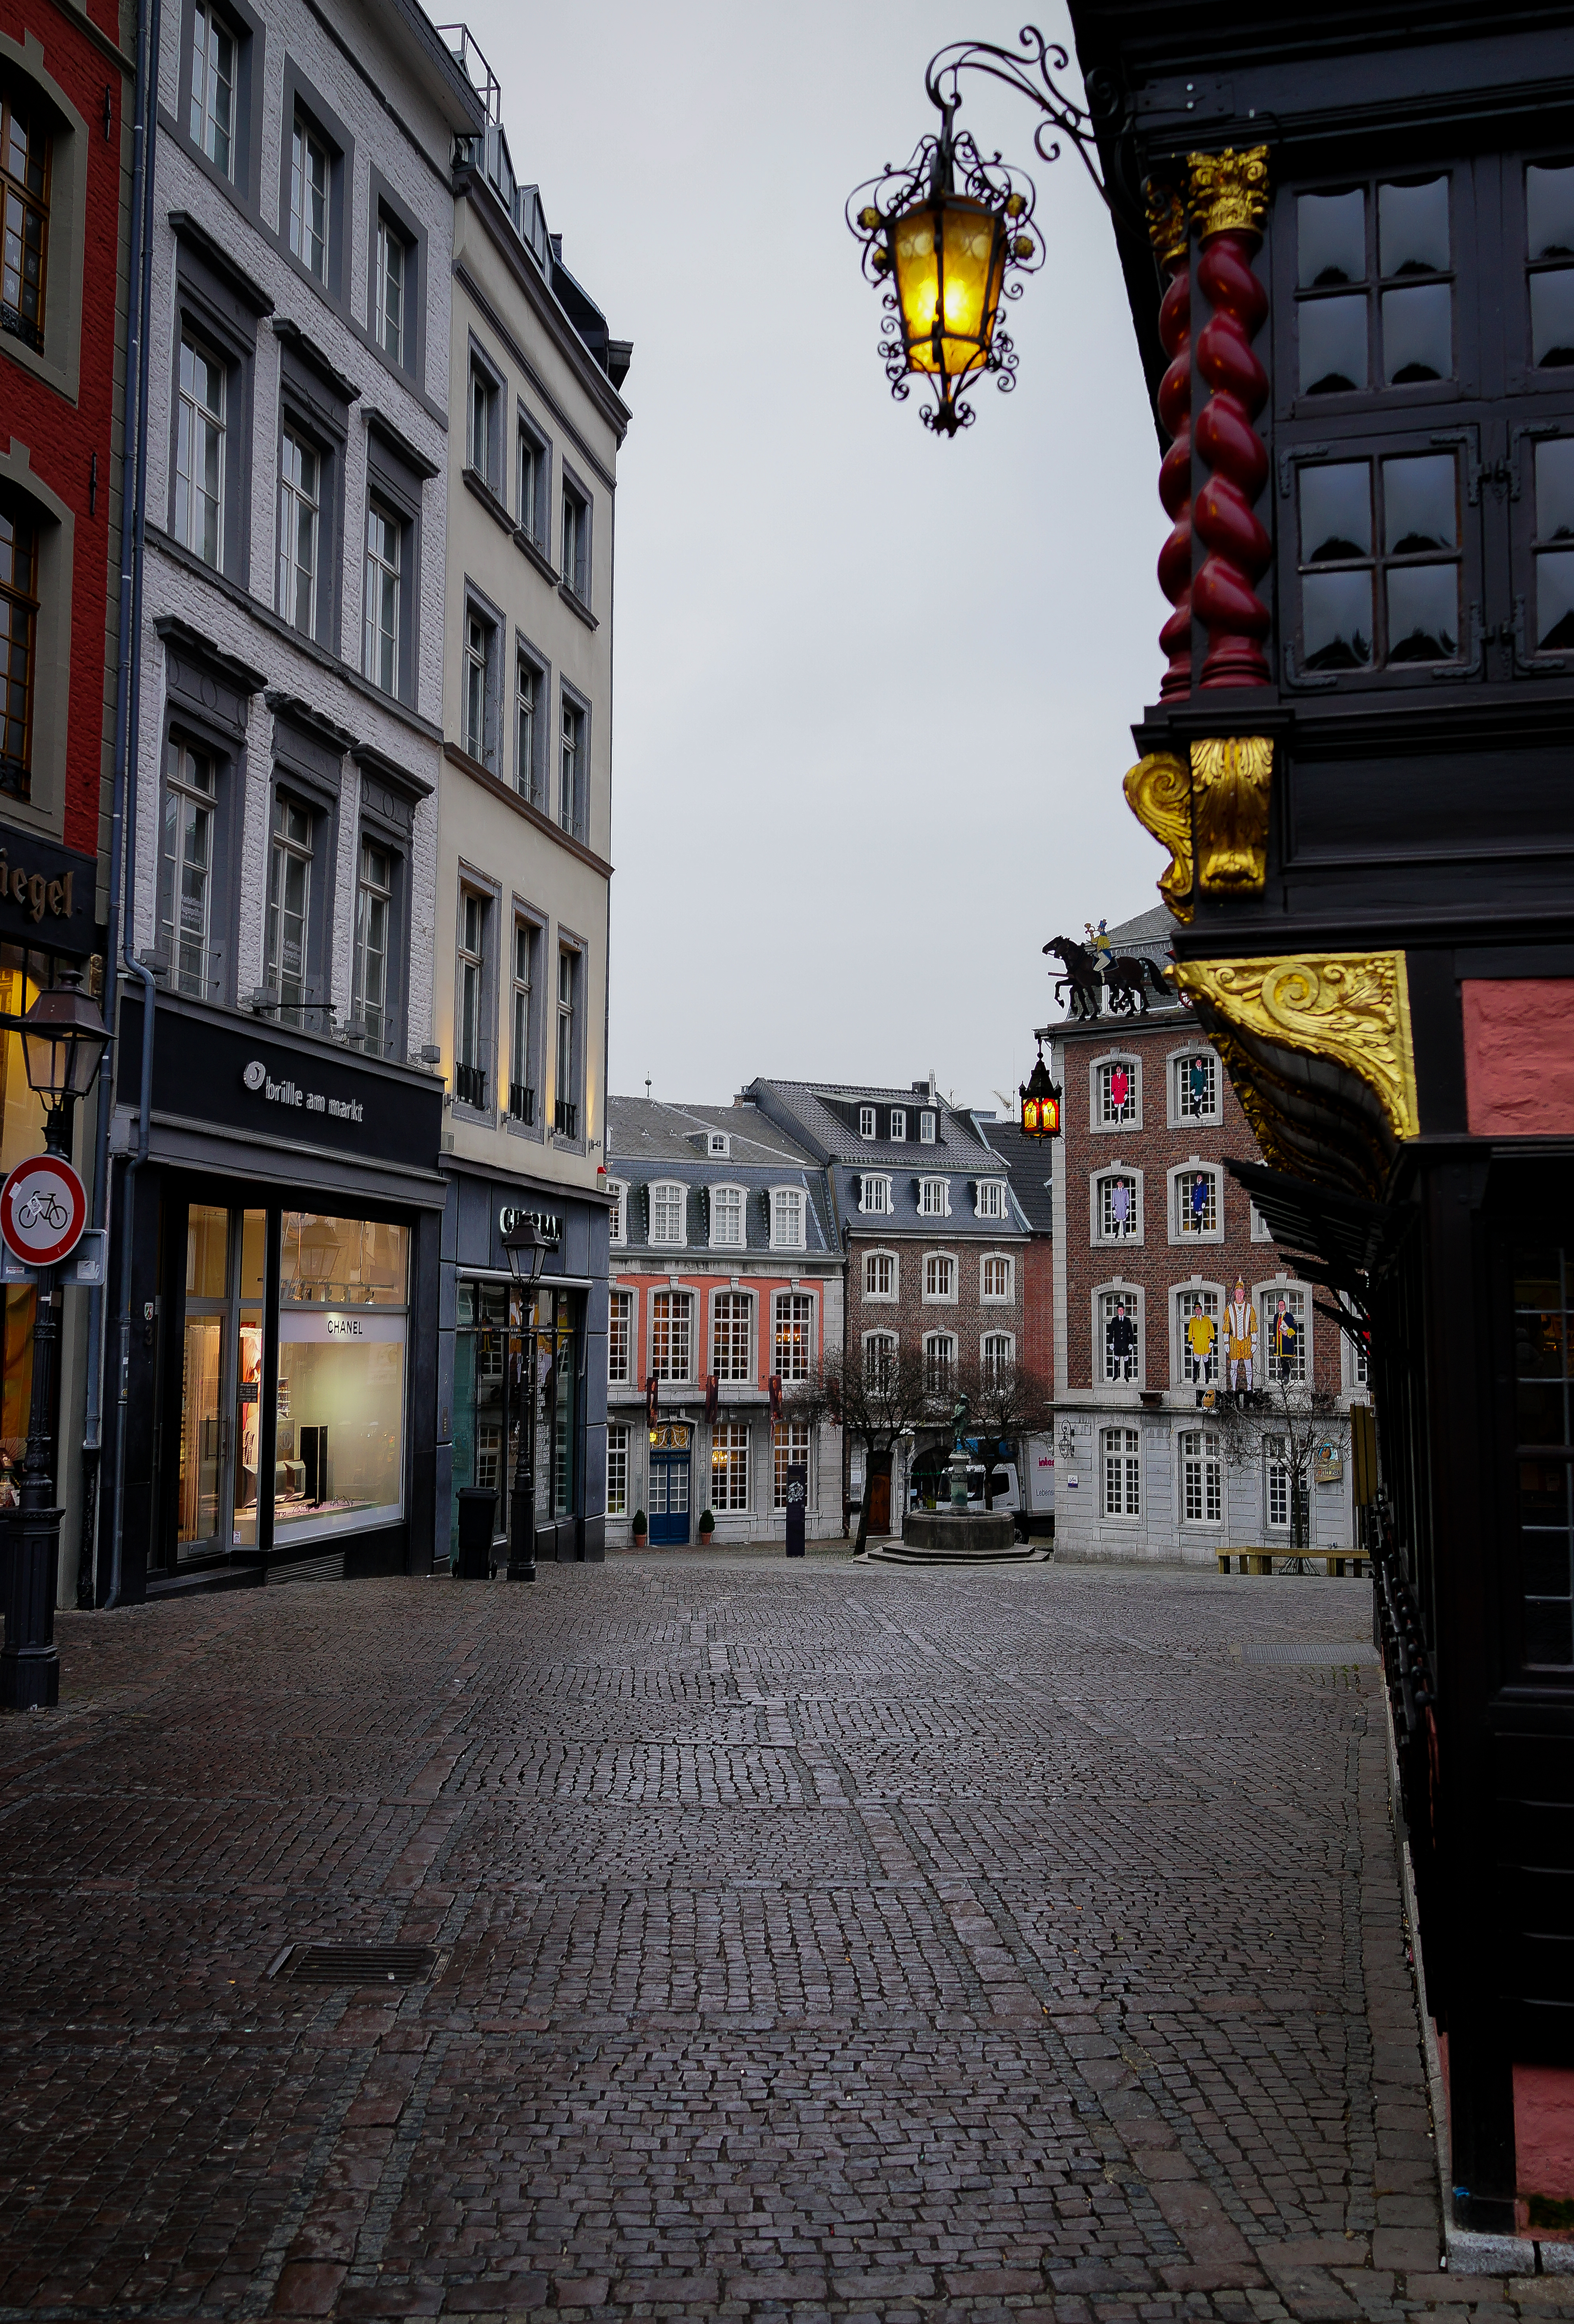
pedestrian, architecture, road, street, night, town, alley, city, cityscape, downtown, travel, evening, color, lane, lighting, infrastructure, stadt, germany, deutschland, heritage, kulturerbe, metropolis, aachen, neighbourhood, aixlachapelle, urban area, human settlement, nonbuilding structure